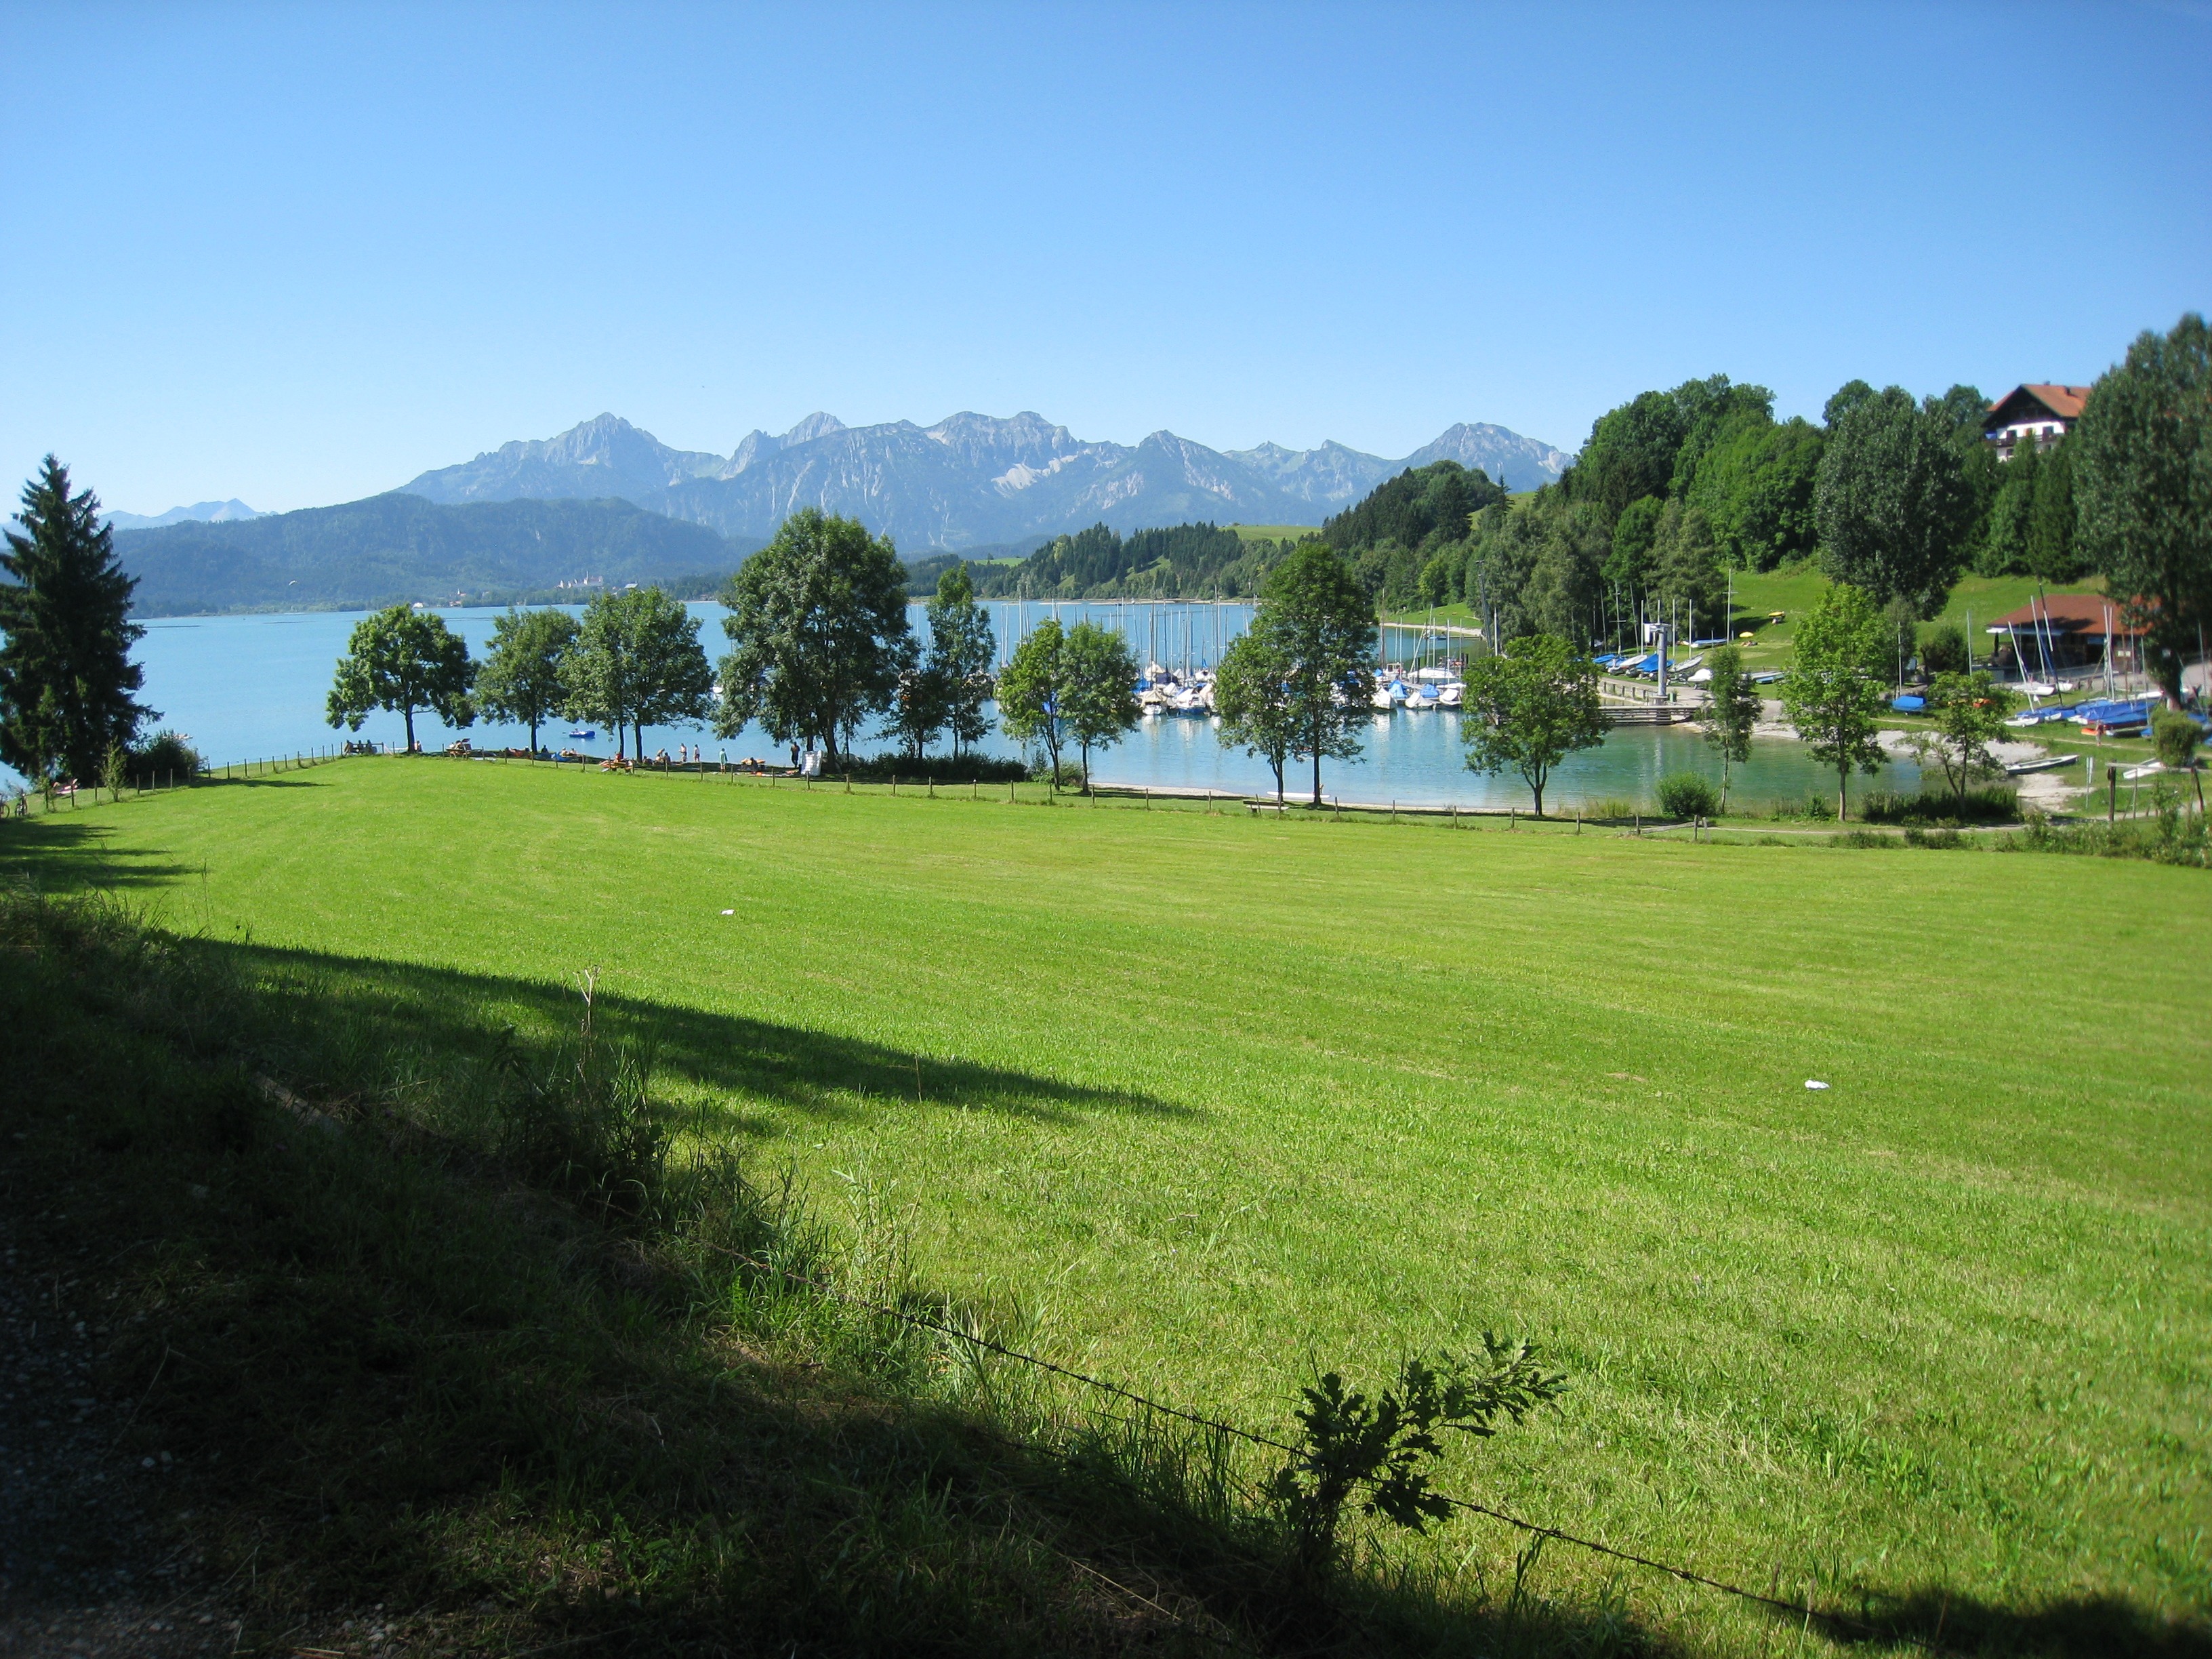
landscape, tree, water, grass, structure, sky, field, farm, lawn, meadow, hill, panorama, green, pasture, park, bay, blue, golf course, grassland, estate, rural area, sport venue, allgau, easter pure